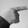
ASL letter: G